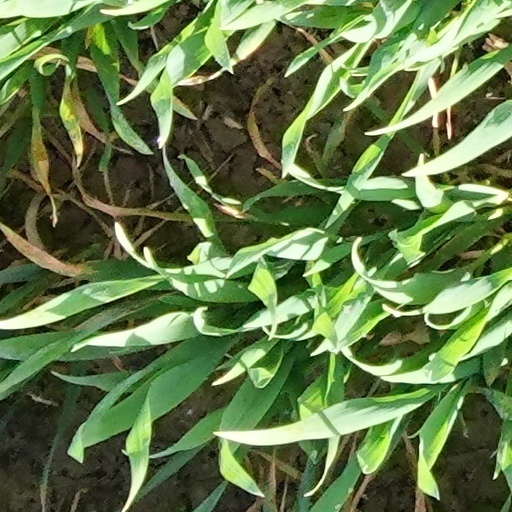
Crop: wheat